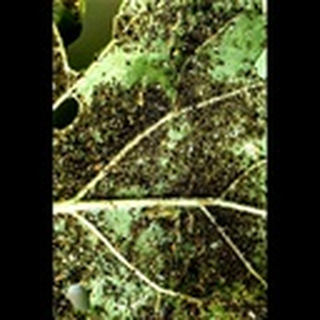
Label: cotton_aphids